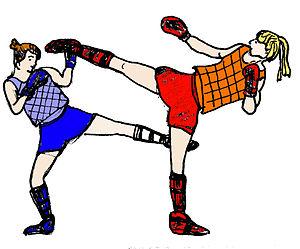
On appelle boxes pieds-poings, depuis les années 1980, les sports de combat de percussion avec gants de boxe se déroulant dans un ring et appartenant à la catégorie des boxes dites « sportives ». Les combattants utilisent, suivant le règlement, les techniques de jambe, les techniques de bras, les balayages et suivant le règlement, les techniques de projection. Le vocable « boxe pieds et poings » a été proposé au milieu des années 1970 par Alain Delmas.